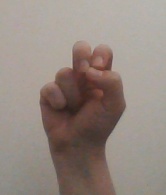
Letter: gaaf